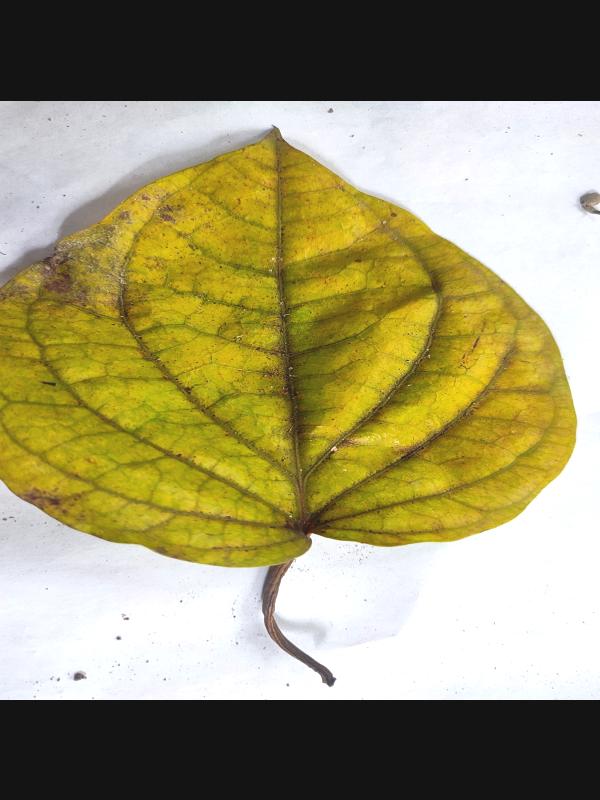
Label: Dried_Leaf